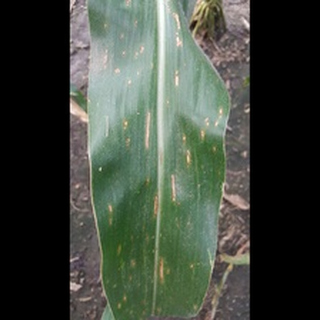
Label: corn_northern_leaf_blight